Architecture of Birmingham

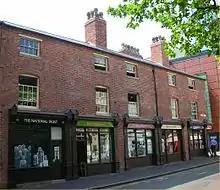

Birmingham began to expand during the 18th century due to the Industrial Revolution and the prosperity that it brought with it. The expansion of the town's industry brought industrialists to the town, and they constructed their own houses as well as modifying existing ones. Communities within Birmingham's boundaries also began to expand, resulting in the construction of houses and public facilities such as churches.